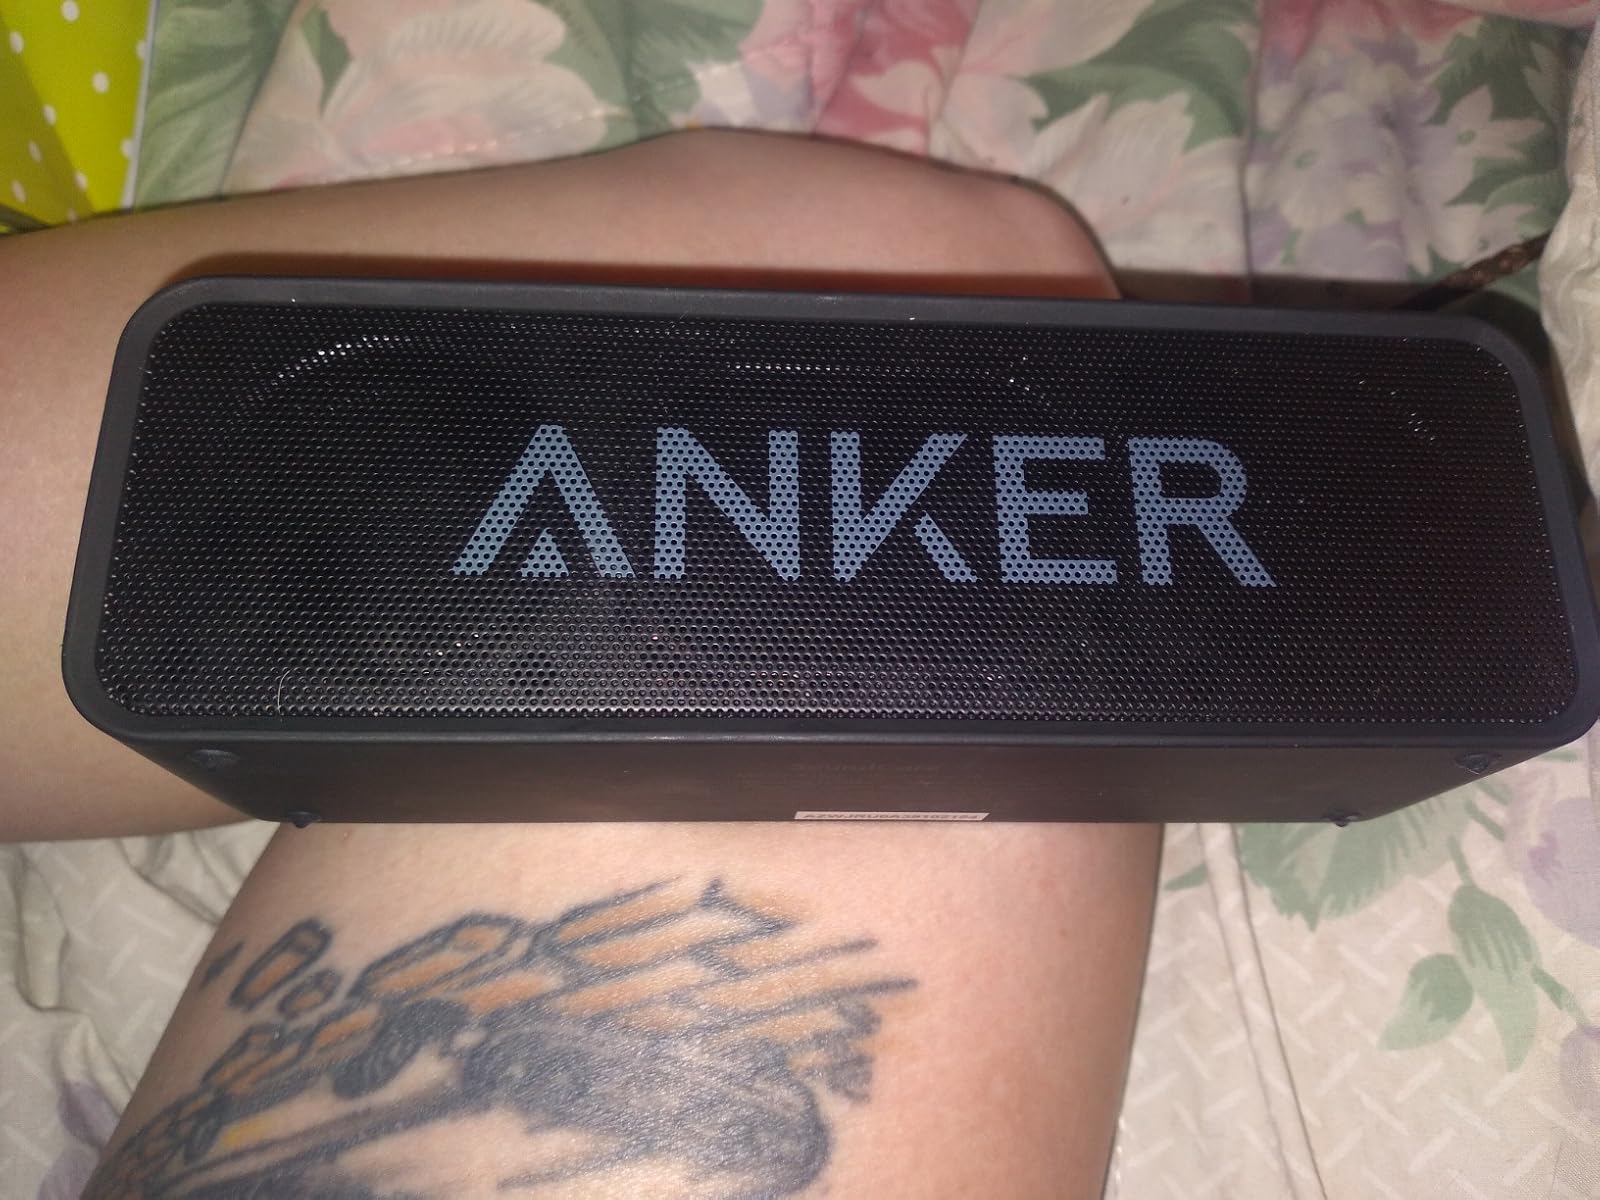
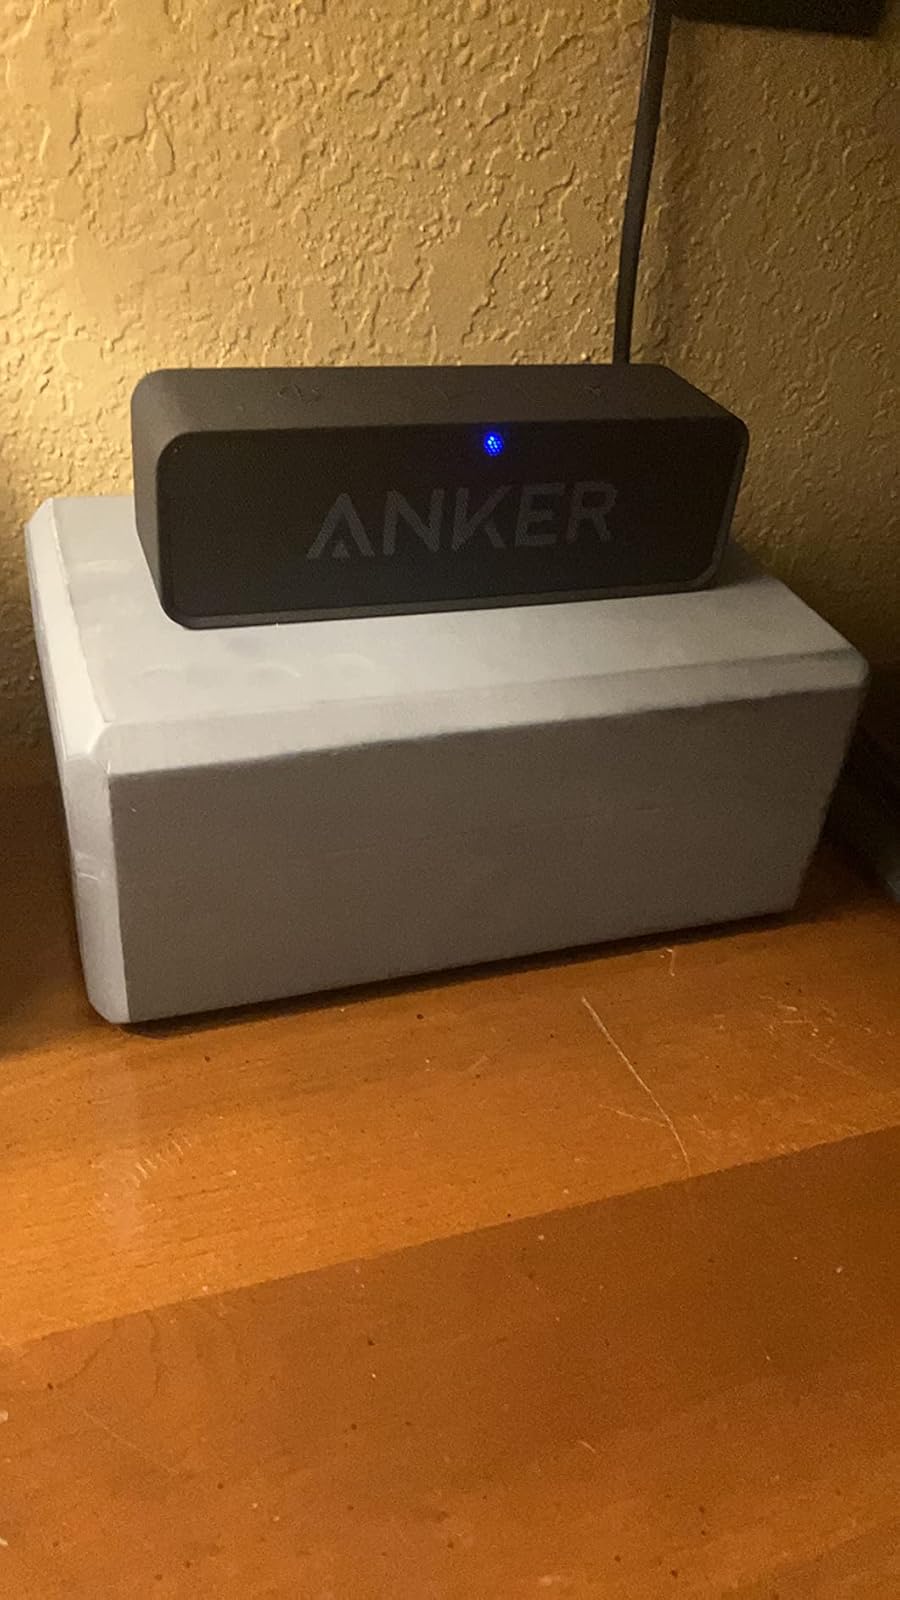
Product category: speaker
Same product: yes